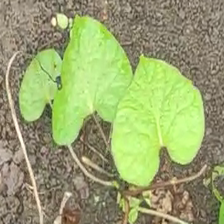
Weed species: Obscure_morning _glory(Ipomoea obscura)